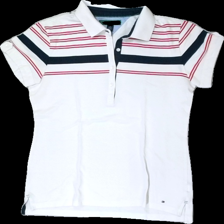
View: front
Type: Top
Category: Ladies
Brand: Not in the list
Brand text on label: tommy hilfiger
Colors: White, Red, Blue
Material: 63% cotton 37% polyester
Pattern: Striped
Cut: Regular
Size: M
Season: All
Trend: Sports
Price range: 50-100
Recommended usage: Reuse